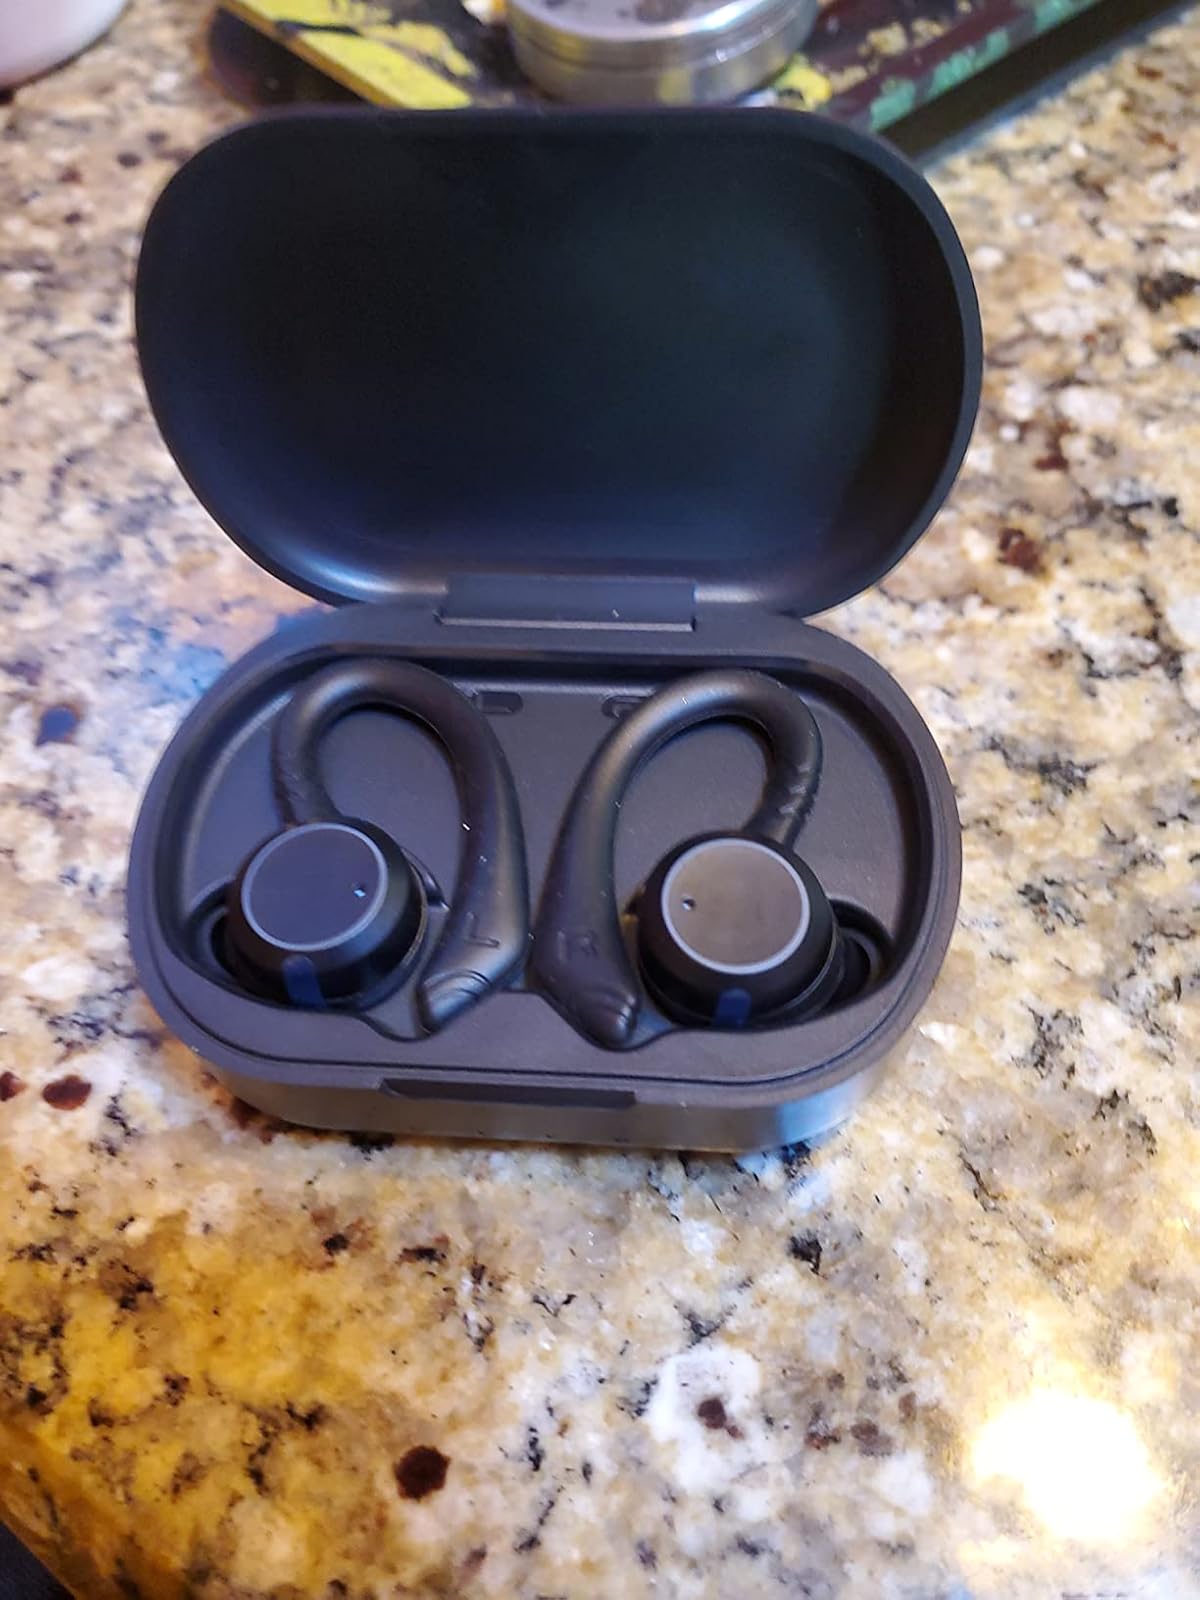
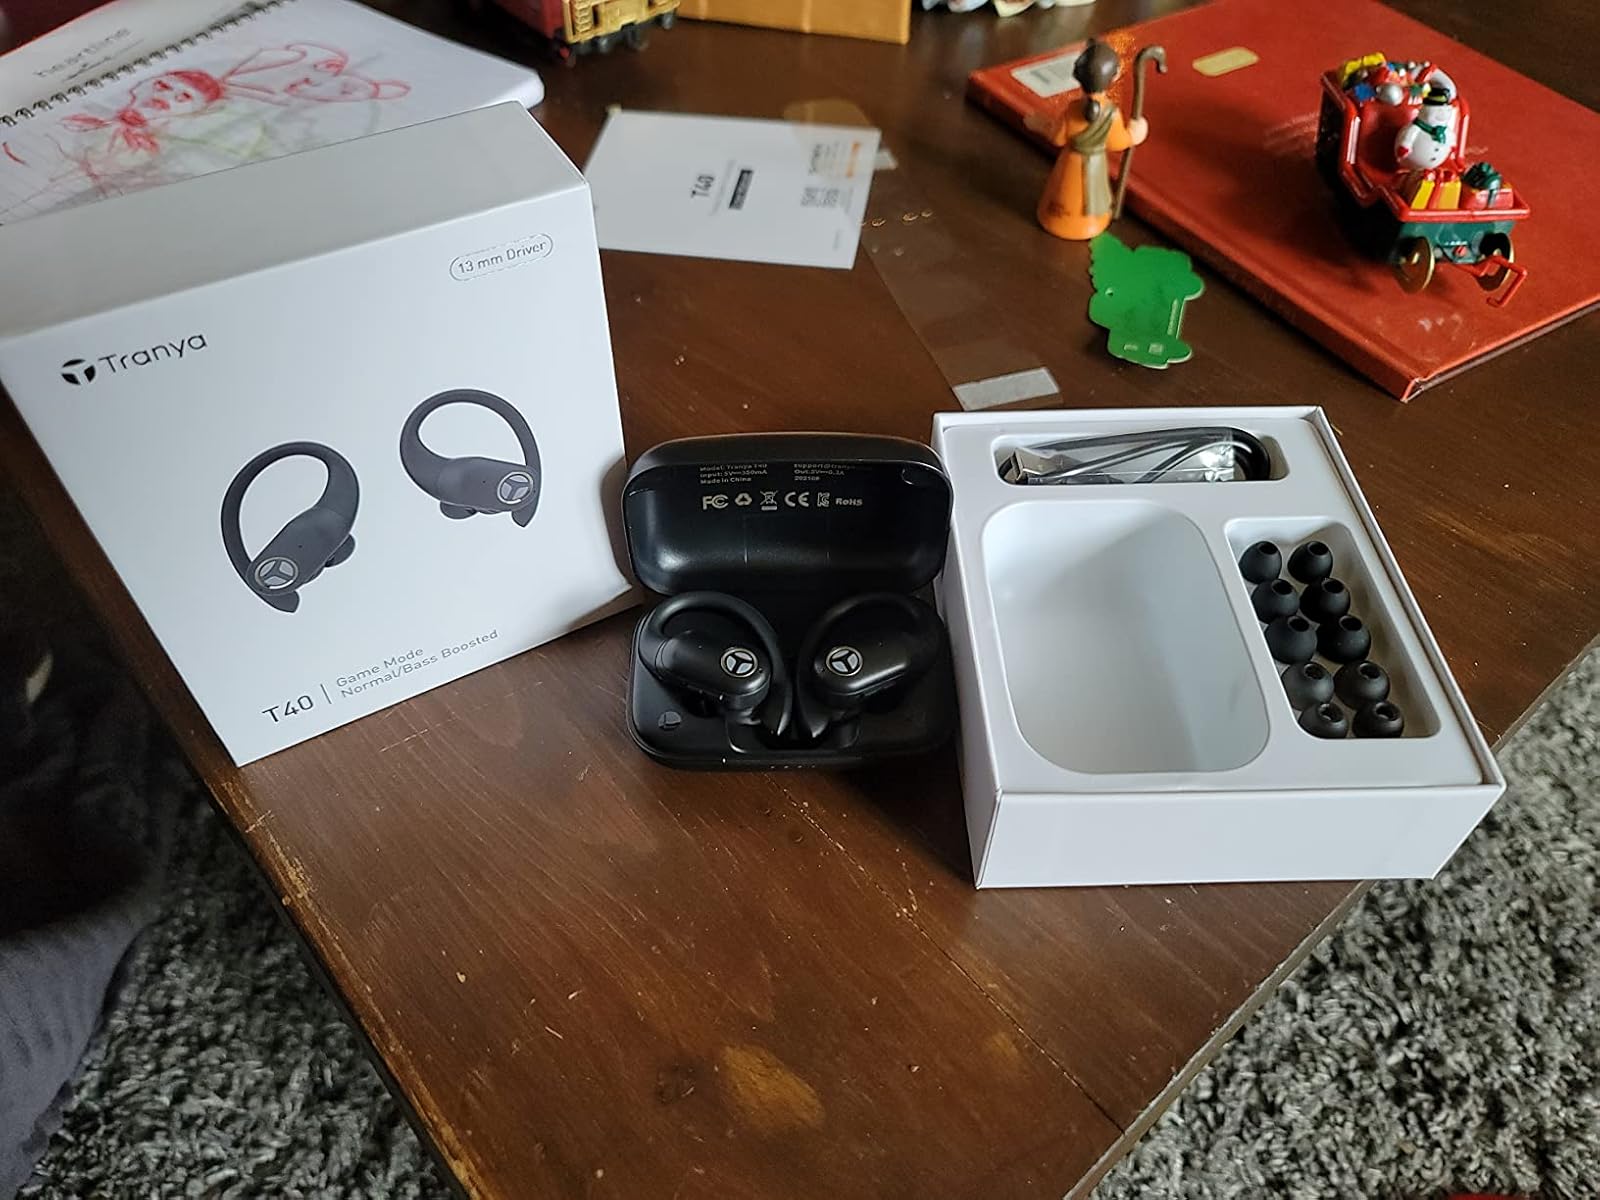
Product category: earbuds
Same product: no